Arvind Raturi

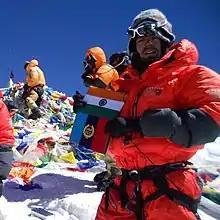
At the summit of Mt Everest on 19 May 2013

mountaineer from Uttarakhand to scale Mount Everest at the age of 20. As a member of the NCC (National Cadet Corps) Mt Everest Expedition 2013, Arvind summited the world’s highest peak on 19 May 2013 at 0730 hours (IST).And become the youngest Mount Everest summiter form uttarakhand.